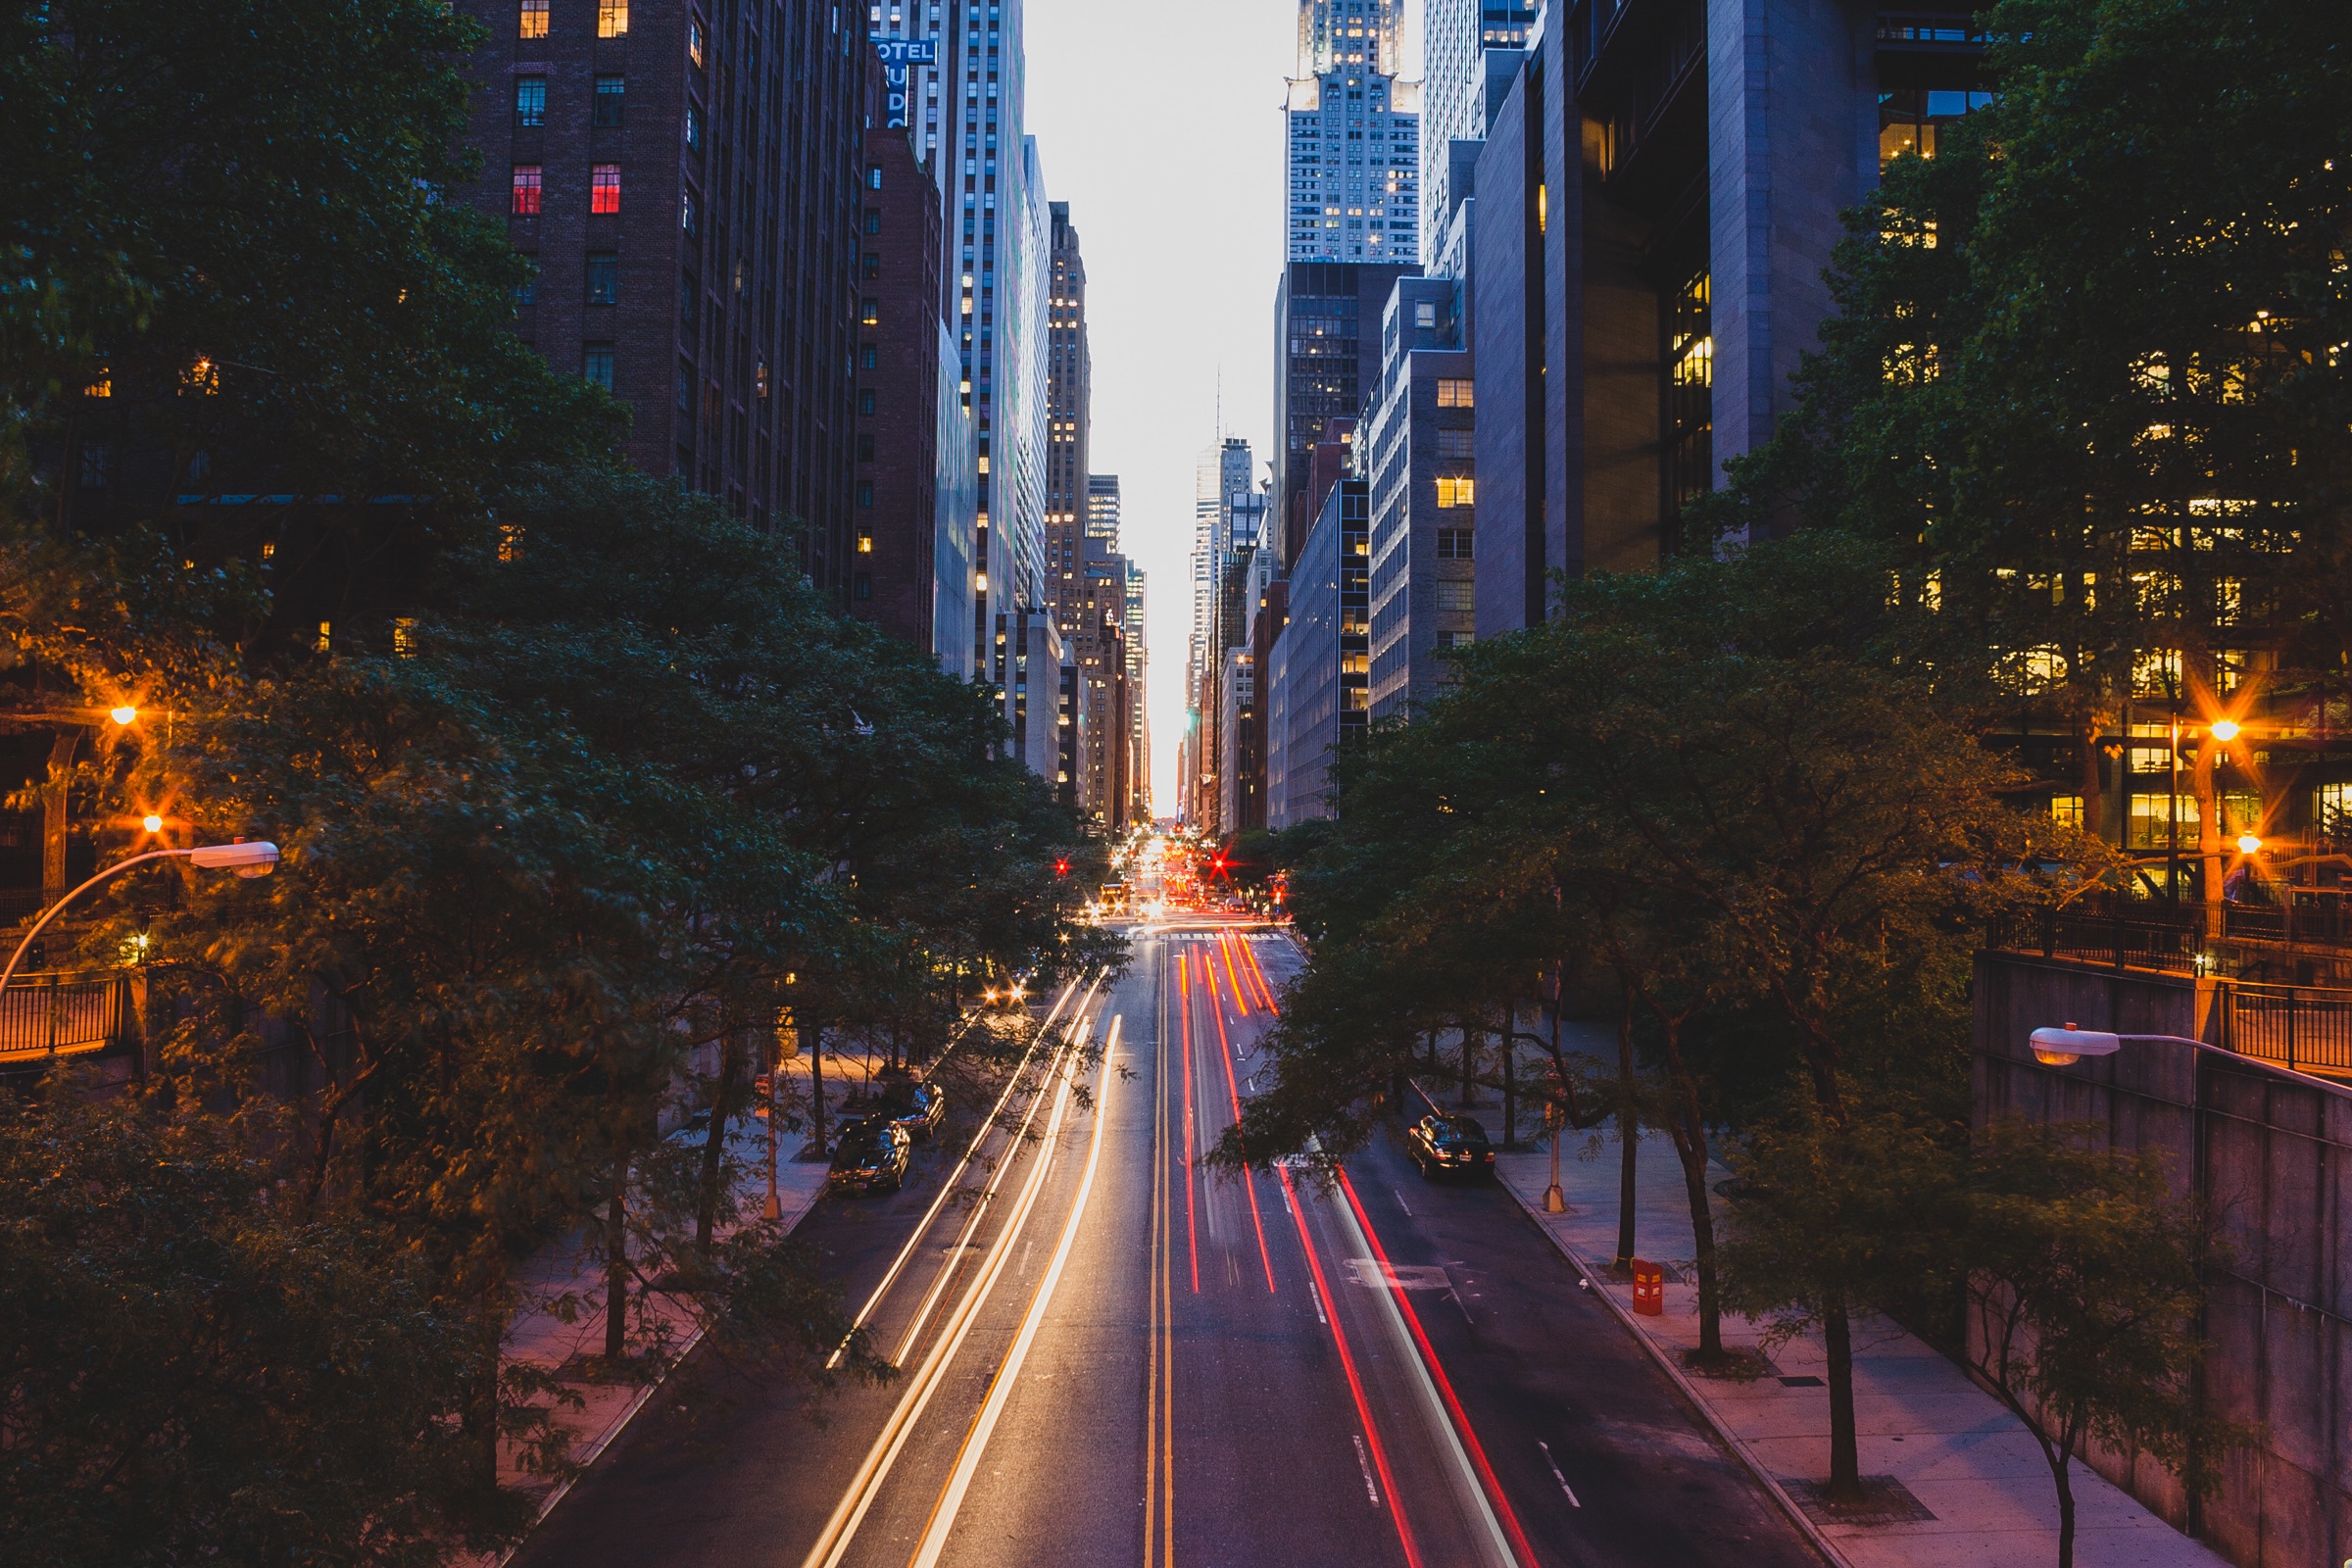
light, road, skyline, traffic, street, night, city, skyscraper, cityscape, downtown, dusk, evening, reflection, metropolis, urban area, human settlement, metropolitan area